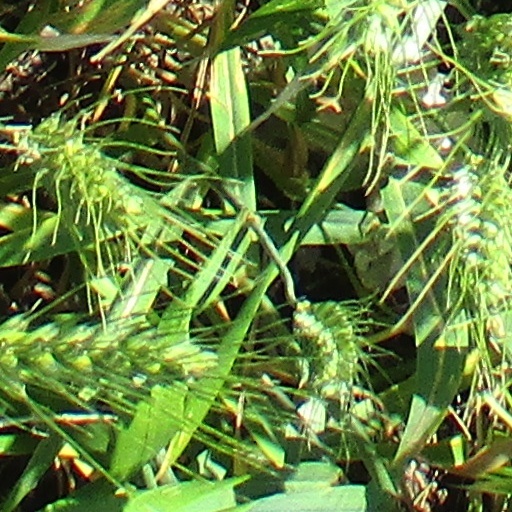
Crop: wheat